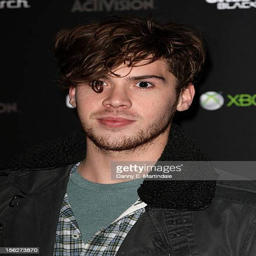
person attends the launch party